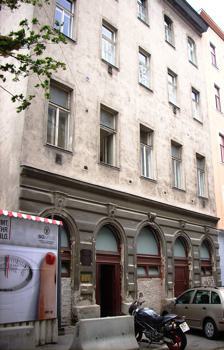
Building: Schiffschul
Country: Austria
Year built: 1864
Former synagogue in Vienna, Austria Schiffschul Adjacent building to the former synagogue, as it looked prior to renovations Religion Affiliation Orthodox Judaism (former) Rite Nusach Ashkenaz Ecclesiastical or organisational status Synagogue (1864–1938) Status Destroyed Location Location Grosse Schiffgasse 8, Second district, Leopoldstadt , Vienna 1020 Country Austria Location of the former synagogue in Austria Geographic coordinates 48°12′59″N 16°22′33″E / 48.2163°N 16.3757°E / 48.2163; 16.3757 Architecture Architect(s) unknown (1864) Ignaz Reiser (1923) Type Synagogue architecture Date established 1852 (as a congregation) Completed 1864 Destroyed 9 November 1938 on Kristallnacht Capacity 750 worshipers Schiffschul , officially Khal Adas Yisroel , was a former Orthodox congregation and synagogue , located at Grosse Schiffgasse 8, in the second district, known as Leopoldstadt , Vienna , Austria . The synagogue was destroyed by the Nazis on Kristallnacht in 1938. The congregation worshiped in the Ashkenazi rite . Located adjacent to the Schiffshul and was a building that currently houses a shul called Bet Hamidrasch Khal Chassidim . This shul is led by Rabbi Avraham Yona Schwartz. The upper level of the building has been functioning as a yeshiva since the 1940s and is headed by Rabbi Michoel Pressburger . It also serves as temporary spiritual refuge to thousands of Jewish refugees from Iran who have transited through Vienna over the past 30 years. There is a memorial plaque the site of the former synagogue that reads "This Jewish place of worship was destroyed by the Nazis in the pogrom of November 1938." History With the constitution of the Israelitsche Cultus-Gemeinde (official Jewish community) in 1852, the shul was established. The first rabbi was Rabbi Shlomo Zalman Spitzer (d. 1894) who was elected in 1852. He was a son in law of the Chasam Sofer 1763-1839 (Rabbi Moshe Sofer). As such, the community had a direct connection to the Pressburg Orthodox community. The liberal contingent grew in influence, and subsequently Rabbi Spitzer led the observant Orthodox secessionist congregation to a new location, built from 1858 to 1864. The new synagogue accommodated  seats for 750 worshipers (500 for men, 250 for women). Rabbi Yeshaya Fuerst (d. 1943) succeeded Rabbi Spitzer in 1894. He was a disciple of the Ksav Sofer 1815-1872 (Rabbi Avrohom Shmuel Binyamin Sofer) and he too had close ties to the Pressburg Orthodox community. The Cantor of the shul prior to the Holocaust was Avrohom Braun, who was hired in 1922. The shamash ( sexton ) was Reb Hersh Lipschutz, who immigrated to the United States, where he was active in the Vienner Shul. [ better source needed ] With the approach of the Holocaust and the March 1938 Anschluss , Rabbi Fuerst fled for his life from Vienna and died in England in 1943. Community in the United States Some members of the persecuted community succeeded in reaching America and settled in Williamsburg . These refugees reestablished a kernel of the Vienner community in the then Agudath Israel headquarters on Bedford Avenue on May 15, 1941. They named the new congregation Khal Adas Yereim and invested great energy in its development. In 1948 the Vienner Shul moved to a new building on Rodney and South 5th Street, and appointed Rabbi Yonasan Steif as its Rabbi. Due to the community's growth they moved in the mid 50s to a larger building on 27 Lee Avenue. Today the Williamsburg congregation bears little resemblance to its predecessor due to the mostly Chassidic nature of the community. There is a branch of the Vienner shul in Borough Park at 1350 50th St. Gallery Bet Hamidrasch Khal Chassidim Adjacent building currently housing Khal Chassidim after renovations See also Judaism portal Austria portal History of the Jews in Vienna References